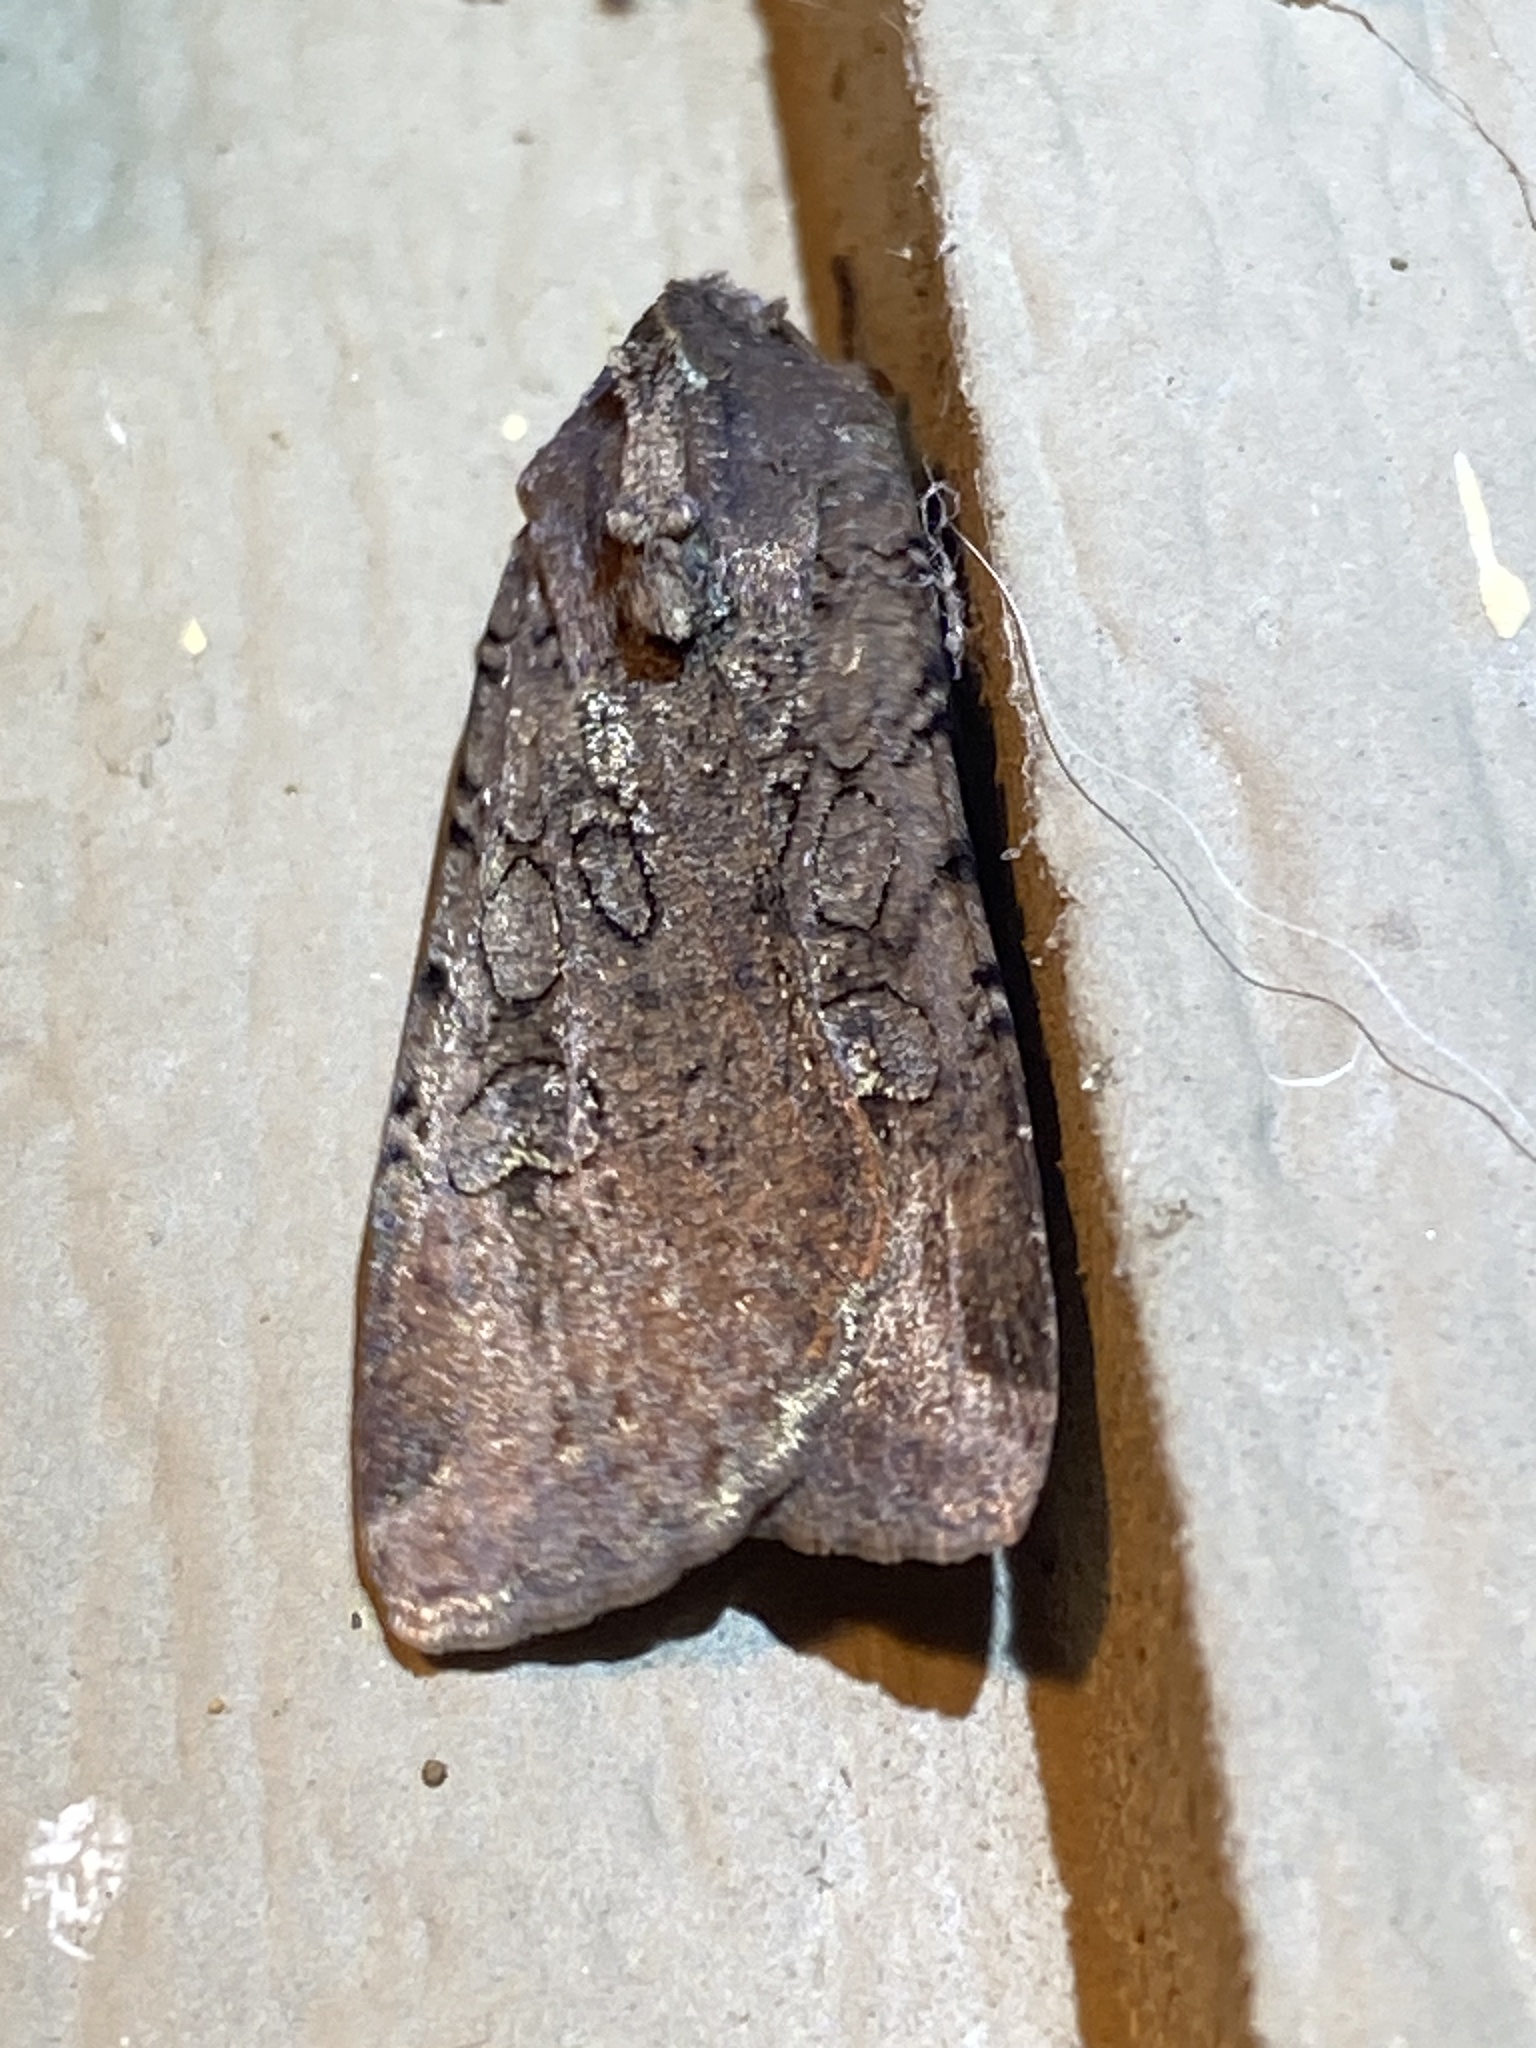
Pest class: cutworms